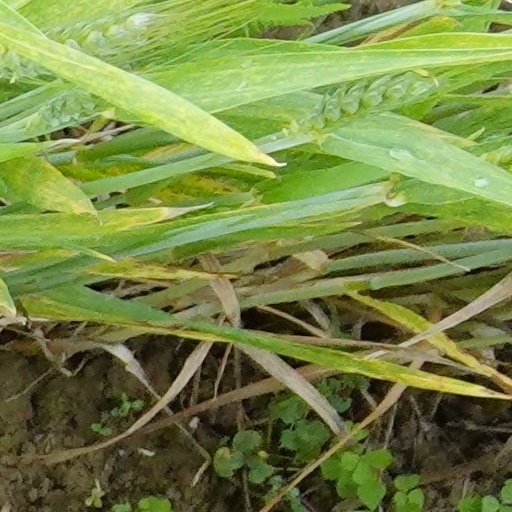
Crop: wheat